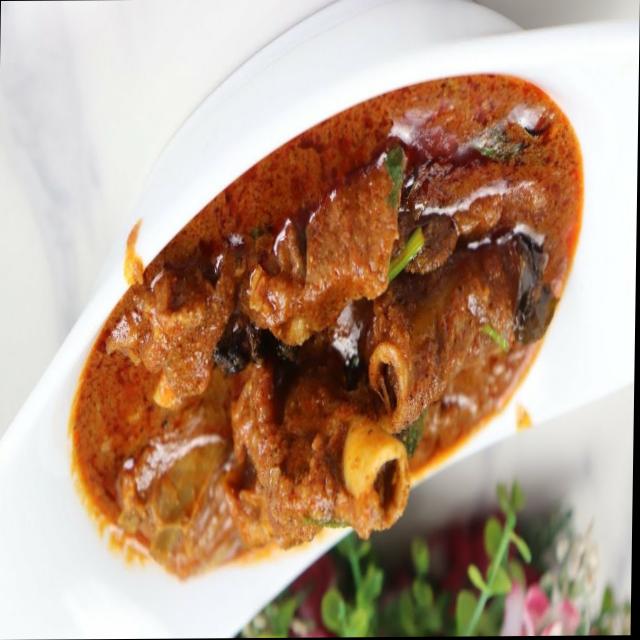
Dish: mutton_curry